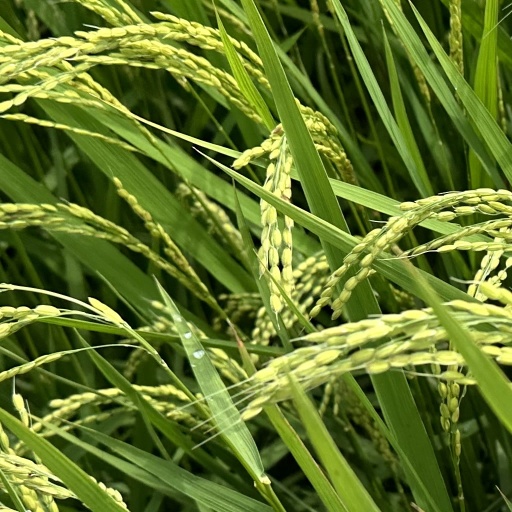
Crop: rice